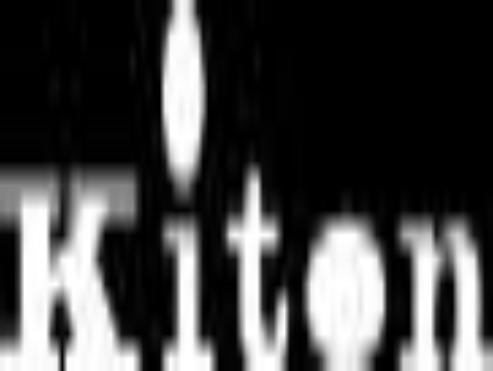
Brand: Kiton
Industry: Clothes